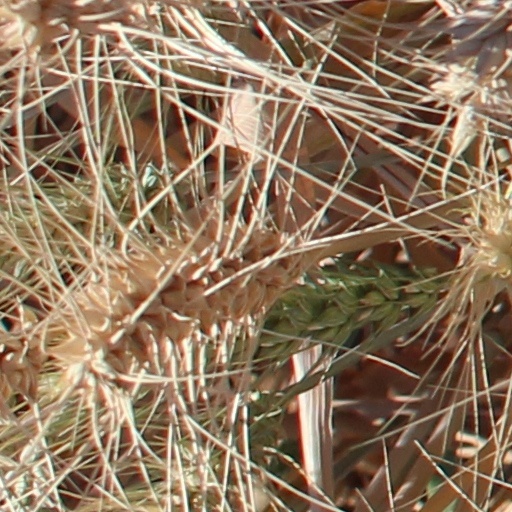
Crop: wheat